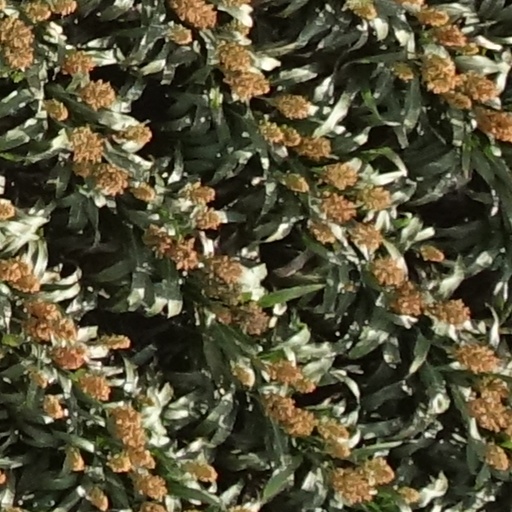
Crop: sorghum